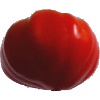
Label: Tomato 3